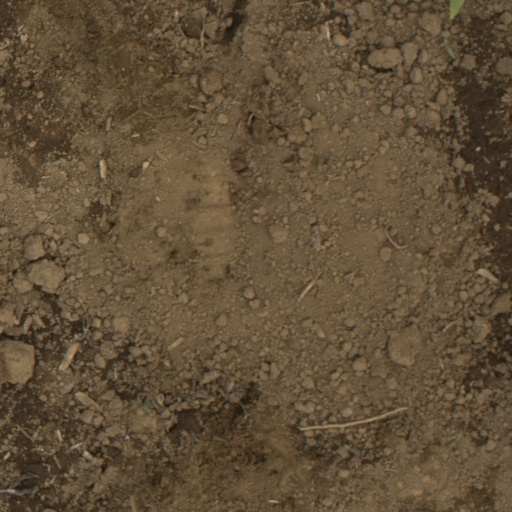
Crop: Jerusalem artichoke